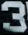
Number: 3